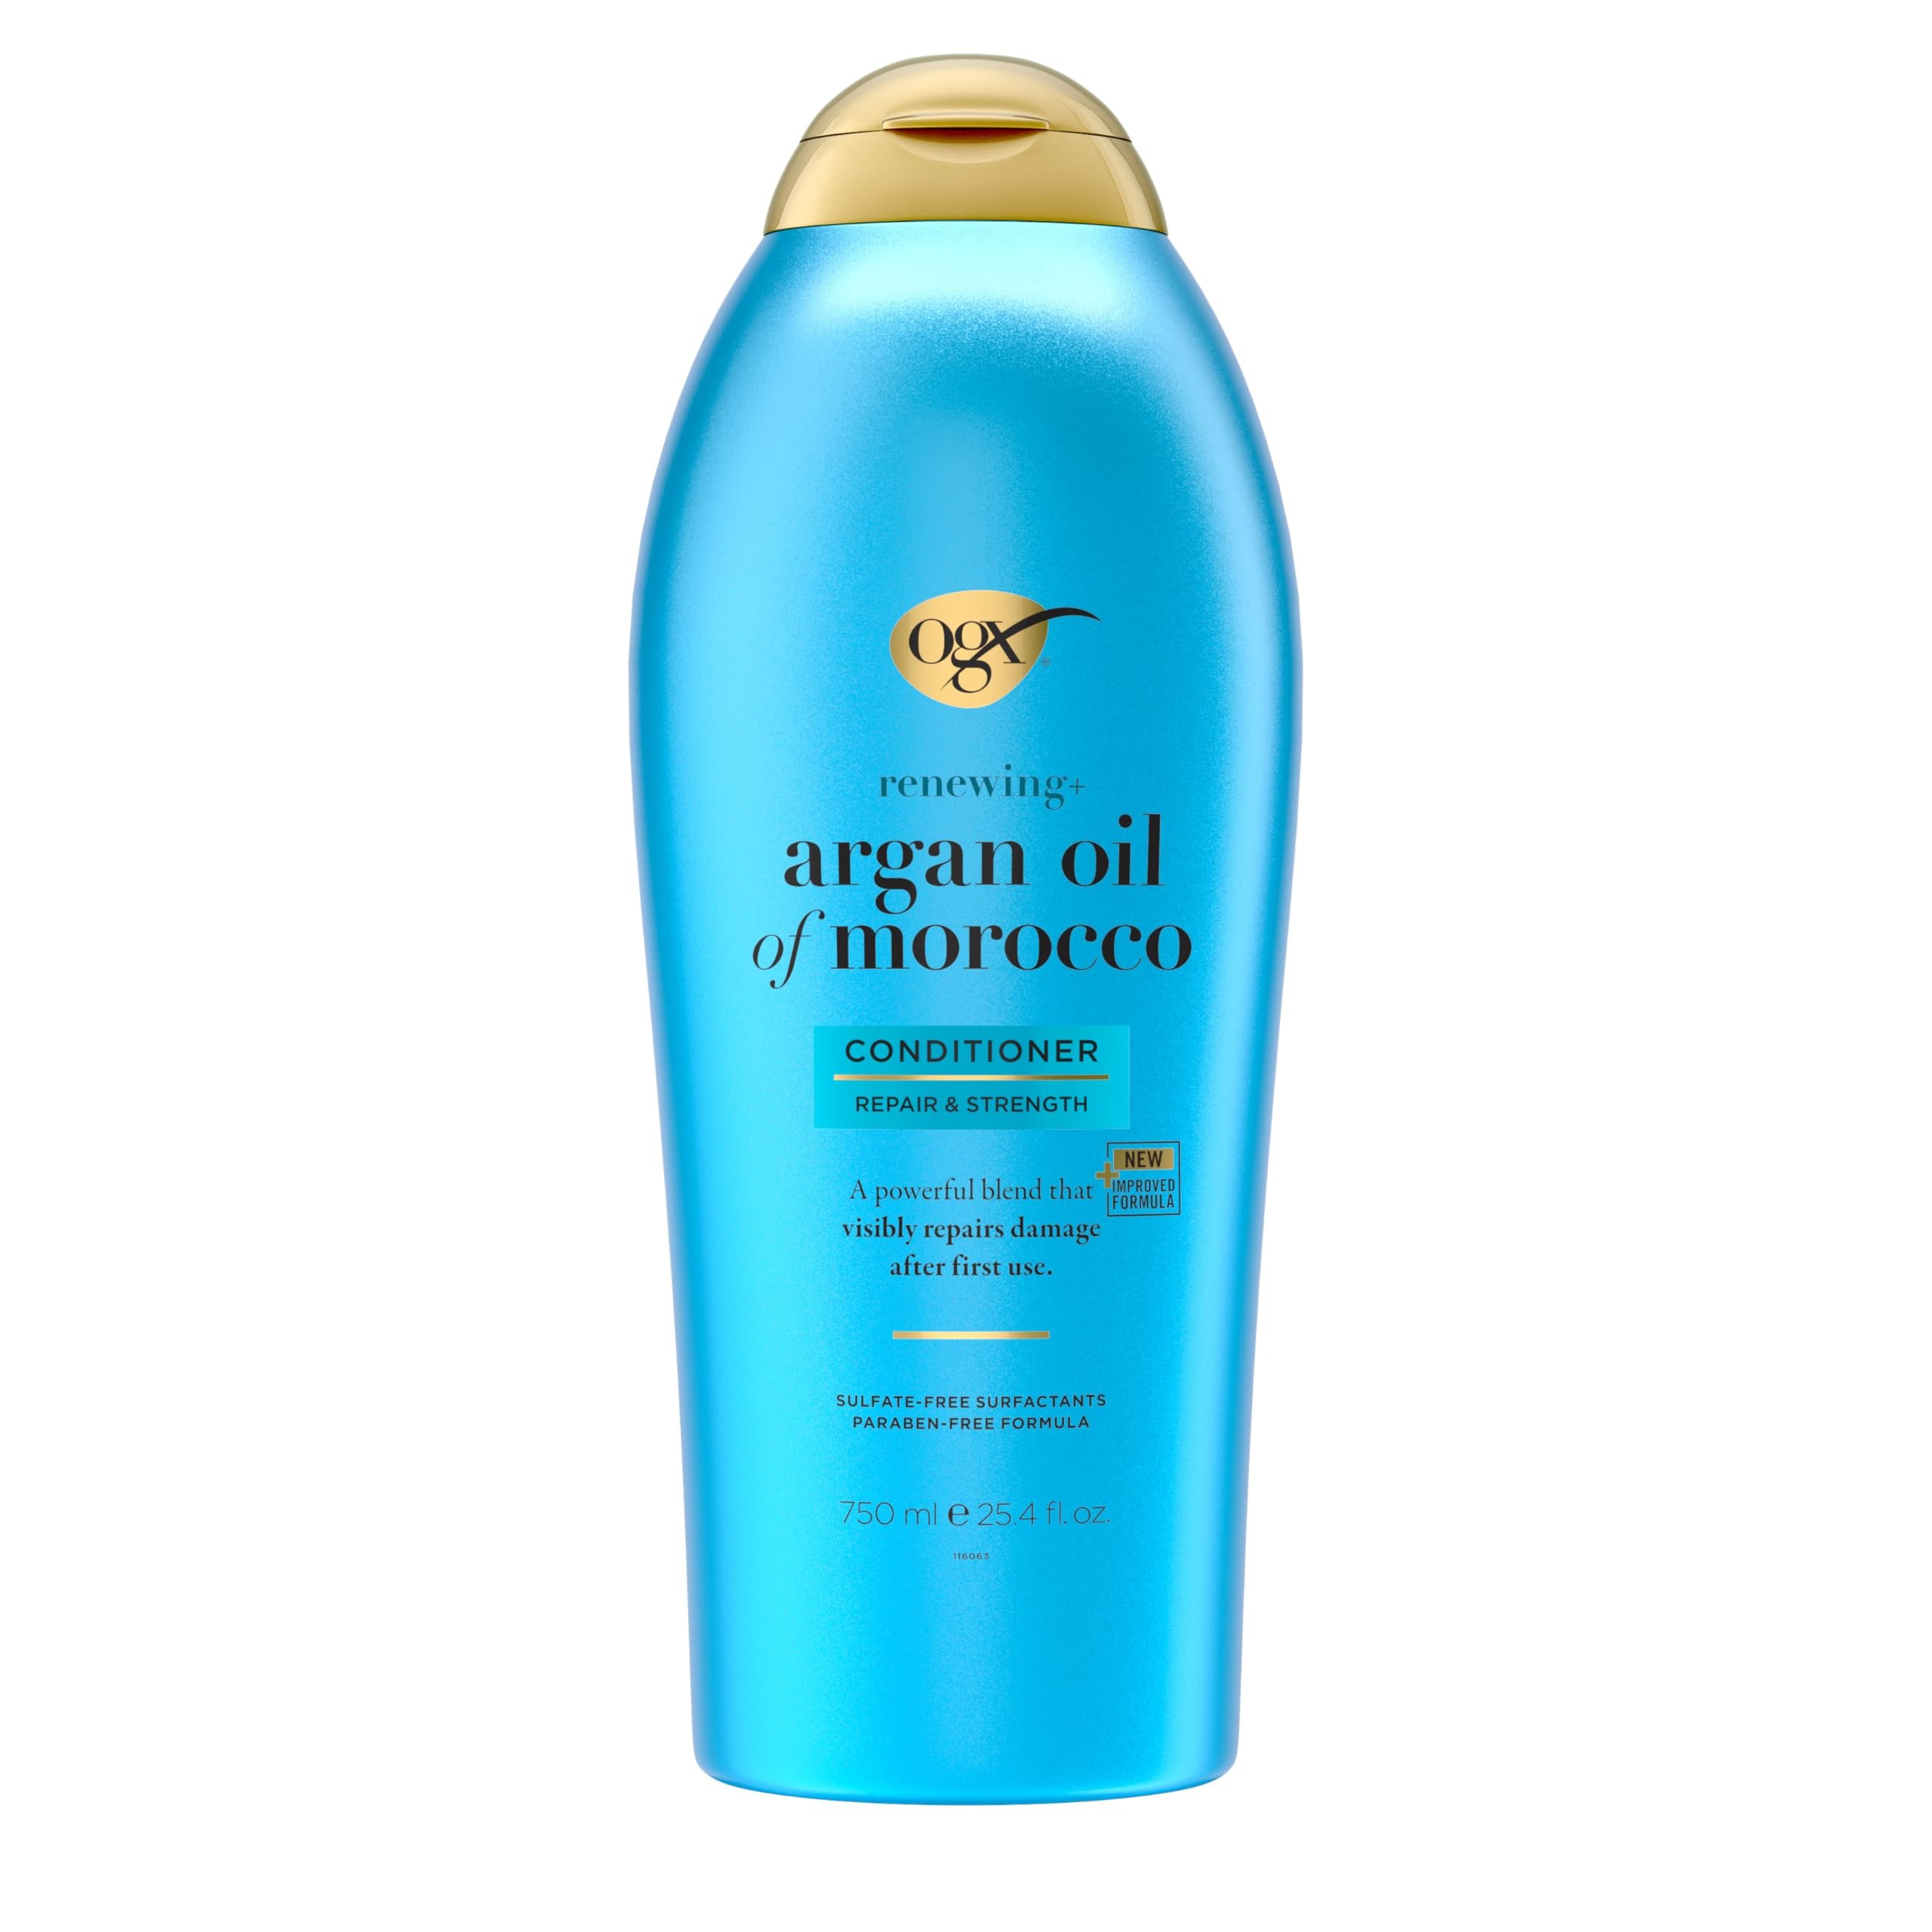
Item Name: OGX Renewing Moroccan Argan Oil Conditioner, 25.4 Ounce Salon Size
Bullet Point 1: MORROCAN HAIR SECRET: Restore dry, damaged, brittle tresses with this extra powerful blend infused with argan oil of Morocco. Intensely hydrate, while this blend infused with silk proteins lock in moisture to give hair the look & feel of silky perfection.
Bullet Point 2: SOFT, SEDUCTIVE, HYDRATED: This rich blend is infused with argan oil of Morocco + silk proteins to help restore even the thirstiest skin, drenching it w/ hydration & helping to leave the skin feeling silky-soft. Discover the Moroccan magic of argan oil.
Bullet Point 3: BEAUTY PURE & SIMPLE: Indulge your hair the way nature intended with OGX's formulas inspired by unique ingredients; we'll never ask what you want to fix about your hair we just want to know what you love about it so that we can make you love it even more.
Bullet Point 4: ROCK WHAT YOU'VE GOT: OGX hair care products are designed to bring out the best in your hair, no matter what type or texture. Whether you need quenching moisture for curly hair, protection for colored hair, blowout cream, or matte pomade--we've got you.
Bullet Point 5: THE OGX DIFFERENCE: Try OGX if you've used products by Pureology, Head & Shoulders, Kerastase, Paul Mitchell, Batiste, Biolage, Pantene, Redken, Oribe, Loreal, Herbal Essences, TreSemme, Matrix, Bumble & Bumble, Biolage, Bed Head, Deva Curl, Living Proof
Value: 25.4
Unit: Fl oz

Price: 12.29